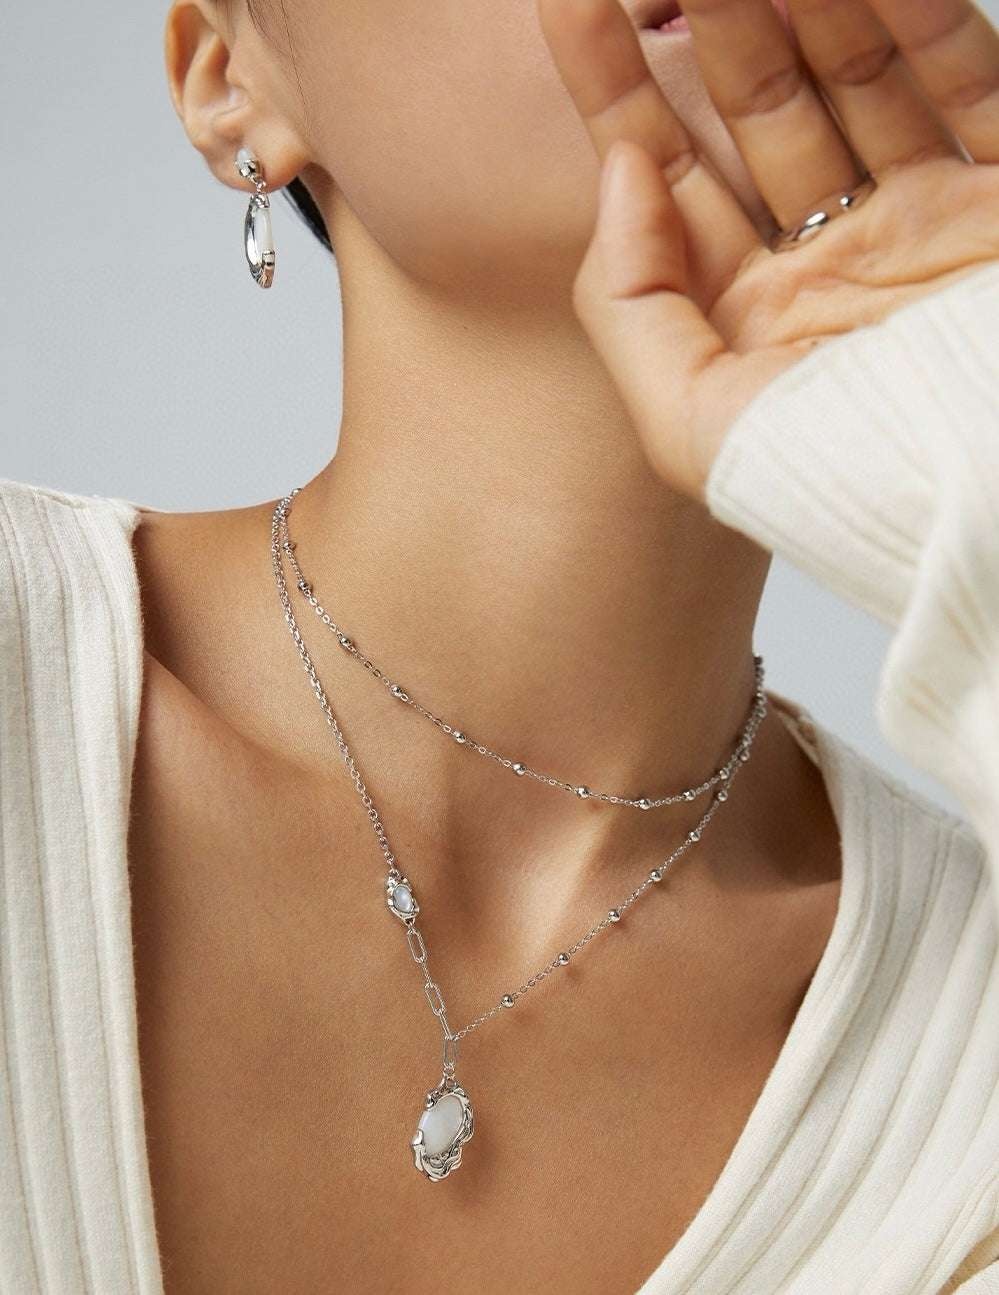
Molten Lava Mother of Pearl Gift Set – Necklace & Earrings (Ring Optional), 925 Sterling Silver, 18K White Gold / 18K Retro Gold
Inspired by the raw artistry of nature, the Molten Lava Mother of Pearl Set brings together irregular molten-like textures with the soft iridescence of natural mother of pearl. This collection evokes both strength and elegance, perfect for modern women who love timeless yet distinctive jewellery. ✨ The Set Includes Molten Lava Mother of Pearl Pendant Necklace Adjustable chain with a molten-inspired frame cradling a glowing mother of pearl. Size : Chain length approx. 40 cm + 6 cm extender | Pendant approx. 23 × 14 mm Molten Lava Mother of Pearl Earrings Matching drop earrings with sculptural folds and lustrous mother of pearl. Size : Height approx. 31 mm | Width approx. 15 mm 💍 Optional Add-On: Molten Lava Mother of Pearl Ring Complete the look with the coordinating ring, featuring the same molten silverwork design and natural mother of pearl centerpiece. Materials : 925 sterling silver plated with 18K white gold / 18K retro gold, natural mother of pearl Color Options : 18K white gold, 18K retro gold Available As : Necklace + Earrings Set | Ring optional (sold separately or as a full 3-piece set) YD0069 YE0082 YJ0015
Brand: TAMO Jewellery
Category: Apparel & Accessories > Jewelry > Jewelry Sets